Pete Mazich

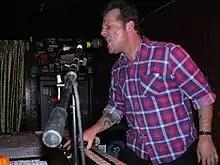

Peter Mazich (born October 25, 1964) is an American punk rock organist best known for his work with Mike Watt And The Secondmen. A classically trained pianist, Mazich became interested in playing the organ after hearing the classic Deep Purple album "Machine Head"; he also counts jazz organ pioneer Jimmy Smith as an influence.